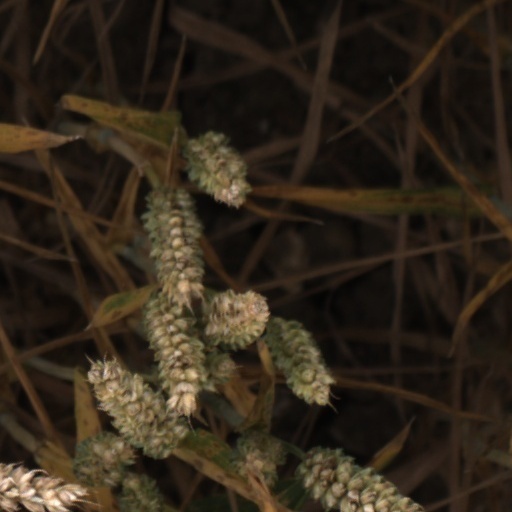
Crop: wheat